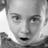
Emotion: surprise